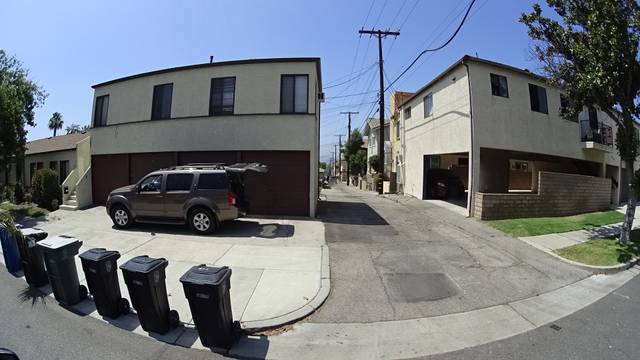
Region: Mexico
Coordinates: 34.189, -118.303